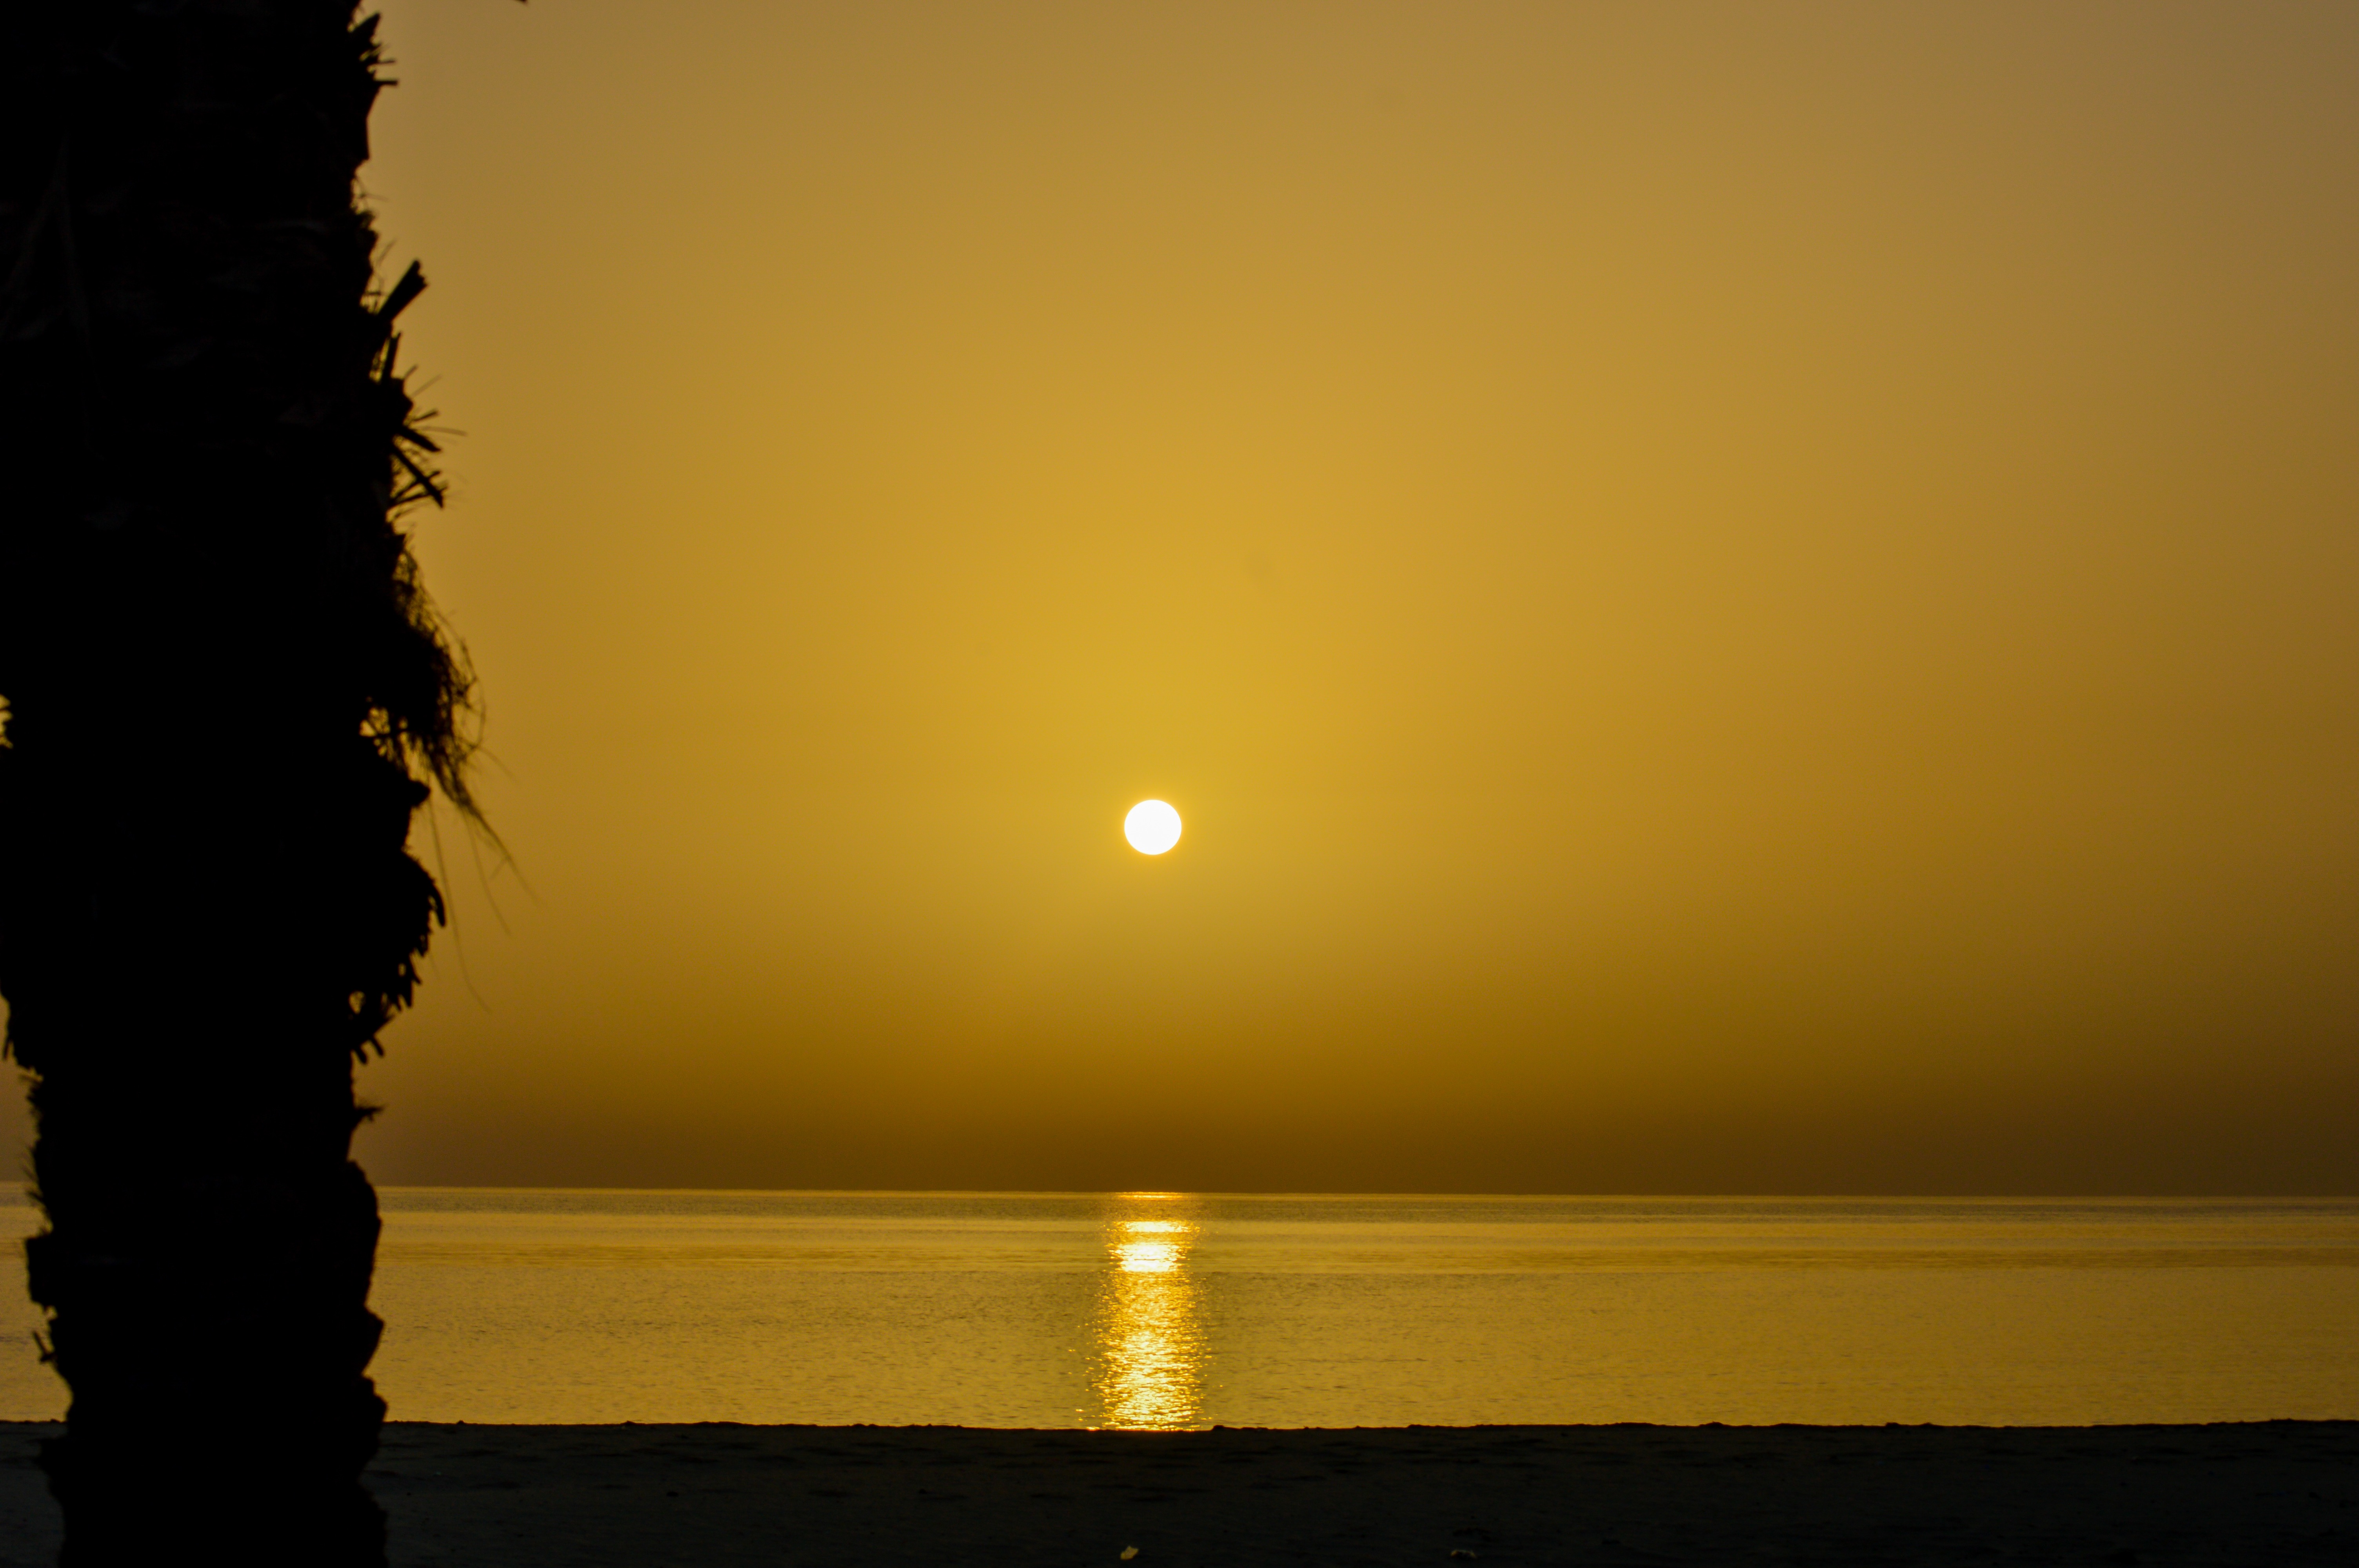
sea, horizon, silhouette, light, sun, sunrise, sunset, sunlight, morning, dawn, atmosphere, dusk, evening, reflection, yellow, afterglow, atmospheric phenomenon